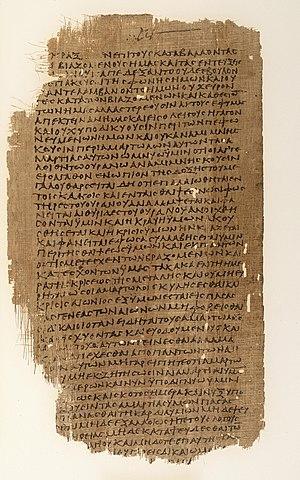
Le terme « papyrus Chester Beatty » fait référence à l'ensemble de la collection de manuscrits acquis par Alfred Chester Beatty au cours de son existence et qui comprend des papyrus bibliques ainsi que des non bibliques comme les papyrus médicaux Chester Beatty.
Les nephilims, nefilims sont des personnages surnaturels de la Bible. Le mot « nephilim » apparaît deux fois dans la Torah – ou Pentateuque –, où il est souvent traduit par « géants », mais parfois rendu tel quel. C'est la forme plurielle du mot « nephel » ou « nāphîl » en hébreu. Selon les interprétations, le mot « nephilim » pourrait signifier « ceux qui sont tombés », « ceux qui tombent », ou « ceux qui font tomber ».